SangSom

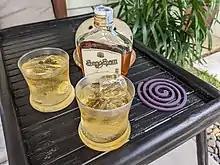
SangSom mixed with soda water

SangSom (แสงโสม) is a rum from Thailand, distilled from sugarcane. It was introduced in November 1977 and has since become a dominant brand in the Thai spirits market. Over 70 million litres are sold in Thailand each year, achieving a market share of more than 70 percent in its category.